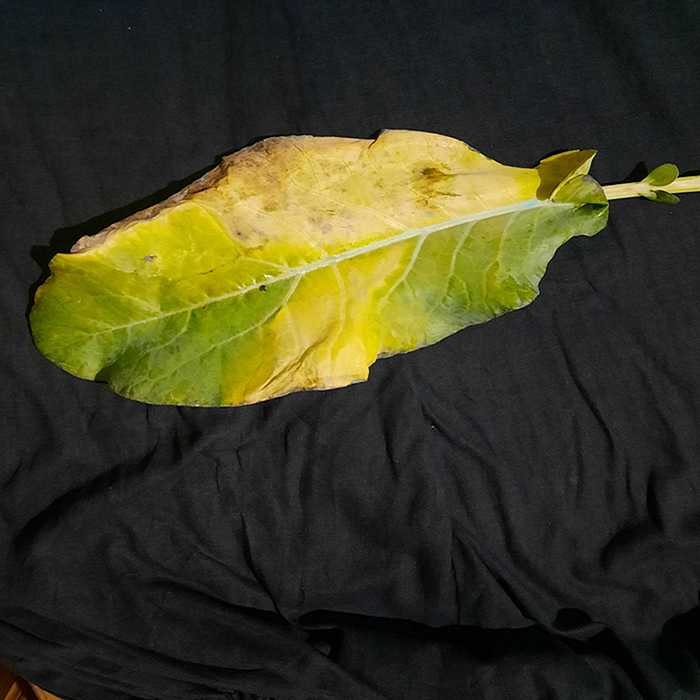
Plant: Cauliflower
Label: Black Rot